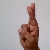
The image shows a hand gesture representing the letter 'R' in Indian Sign Language.